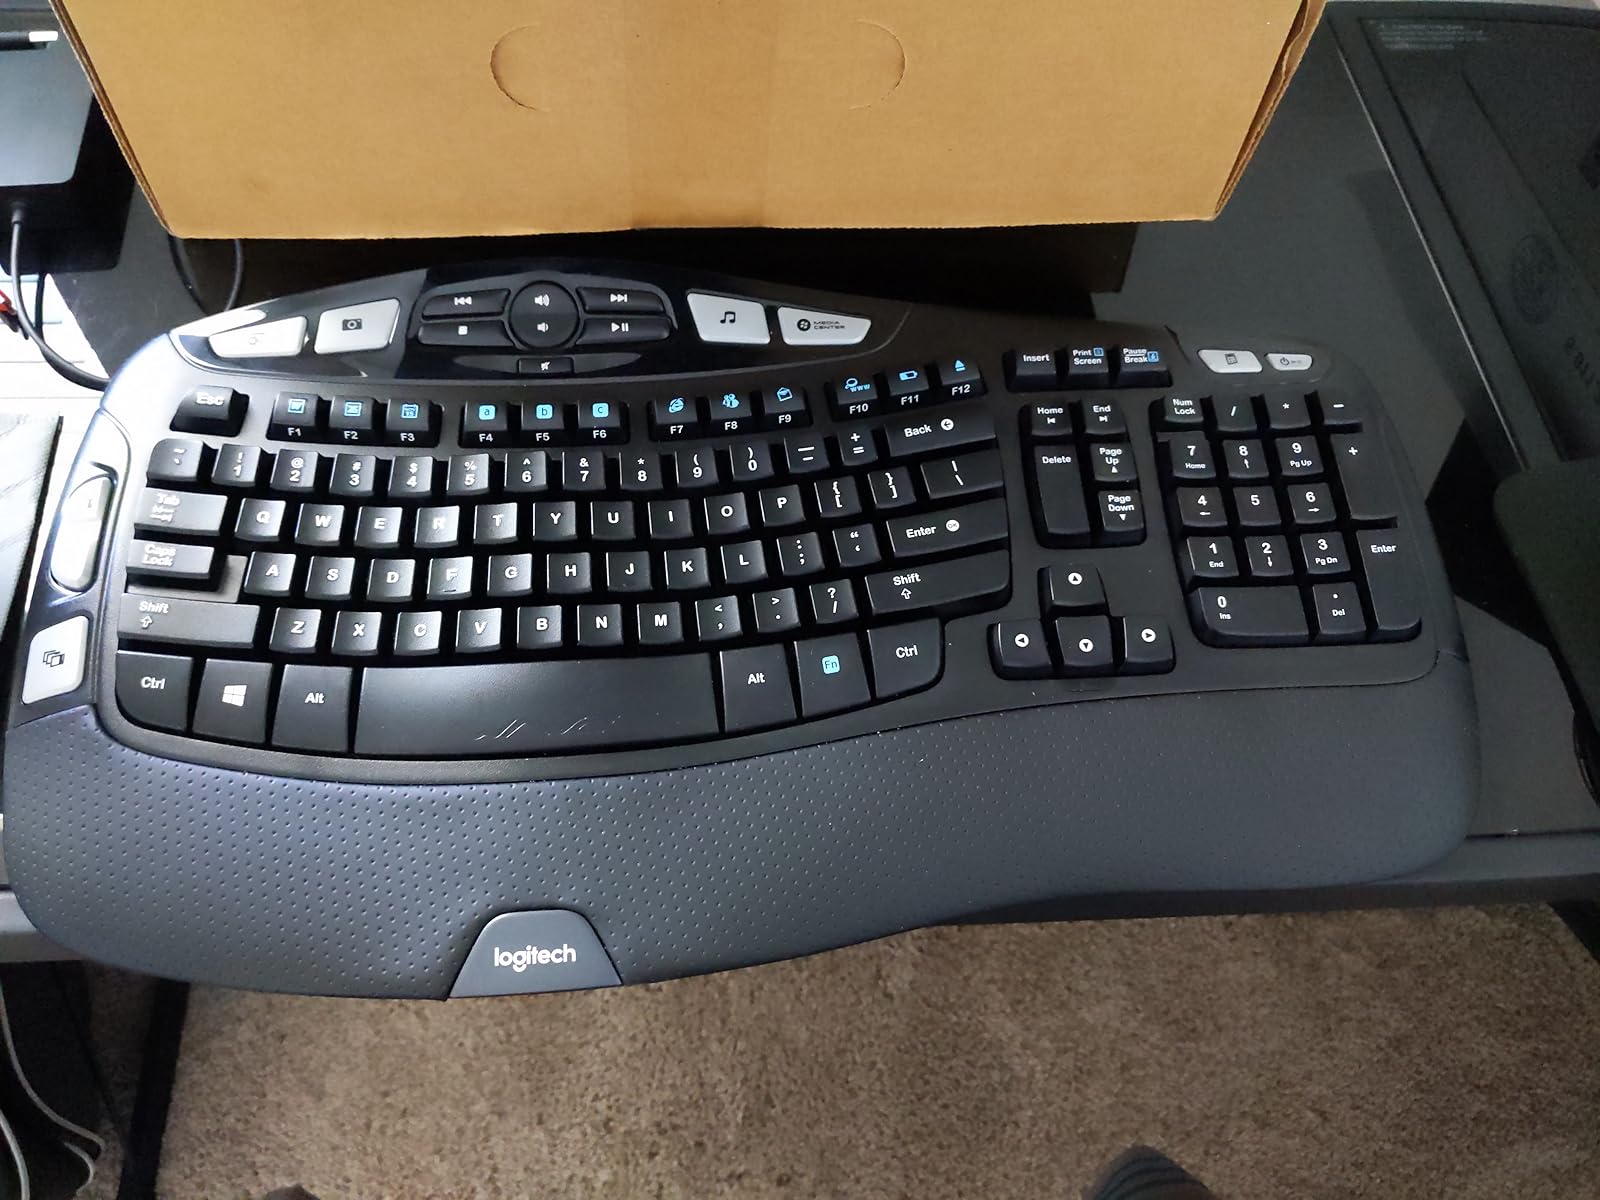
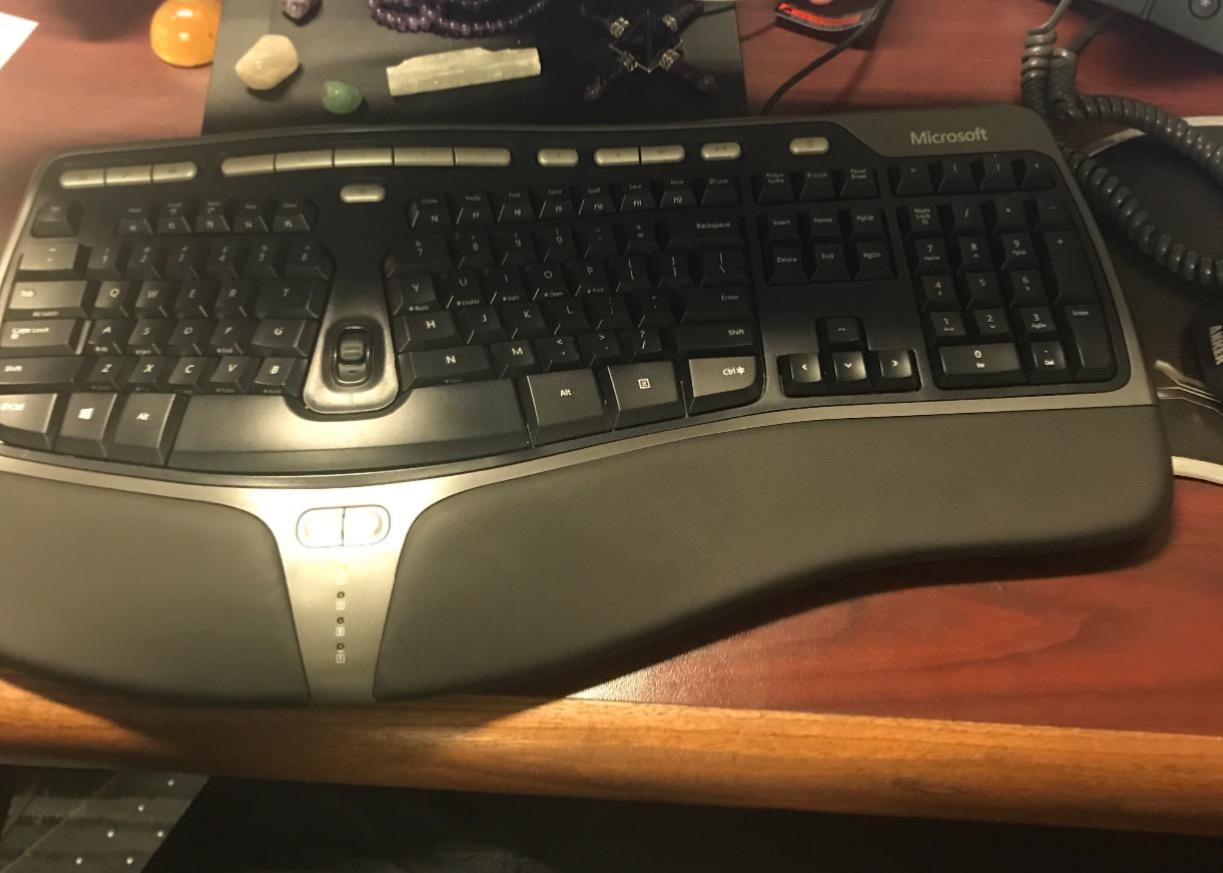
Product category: keyboard
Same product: no